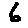
Label: 6